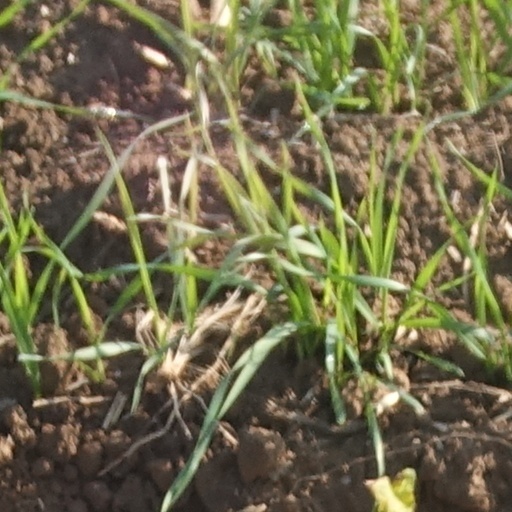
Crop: wheat